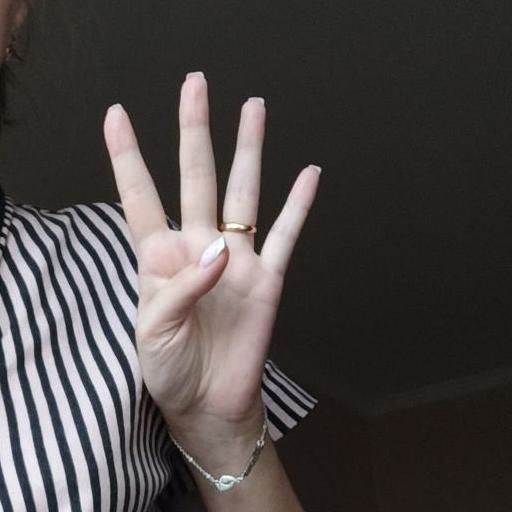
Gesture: four